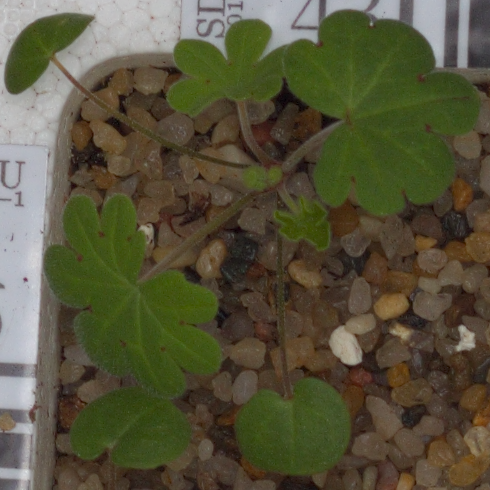
Label: smallflowered_cranesbill